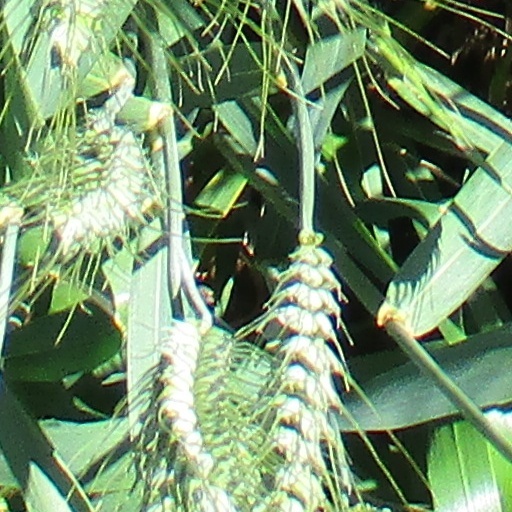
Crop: wheat